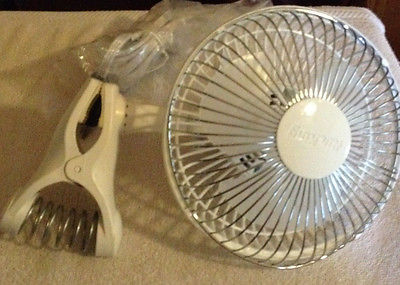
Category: fan